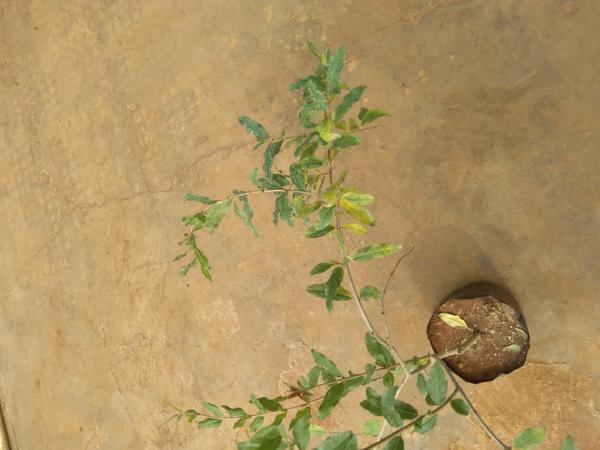
Plant: Pomegranate